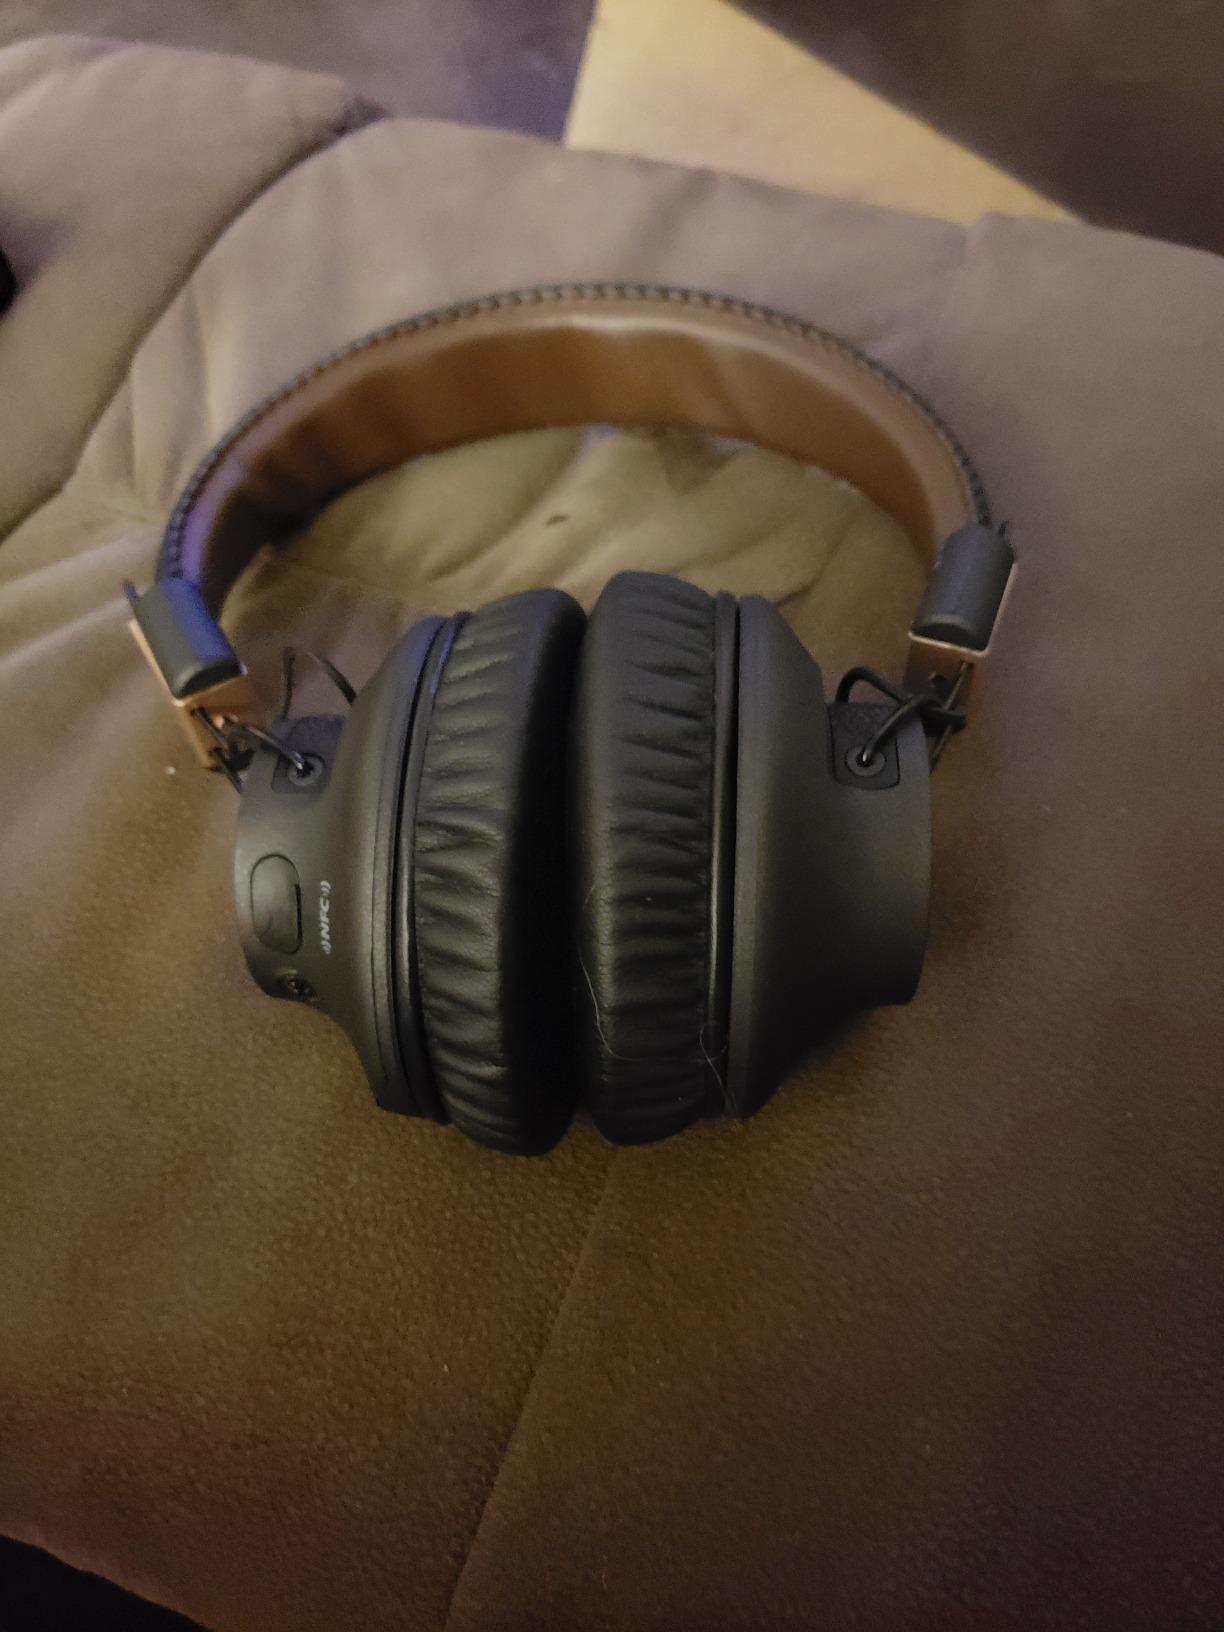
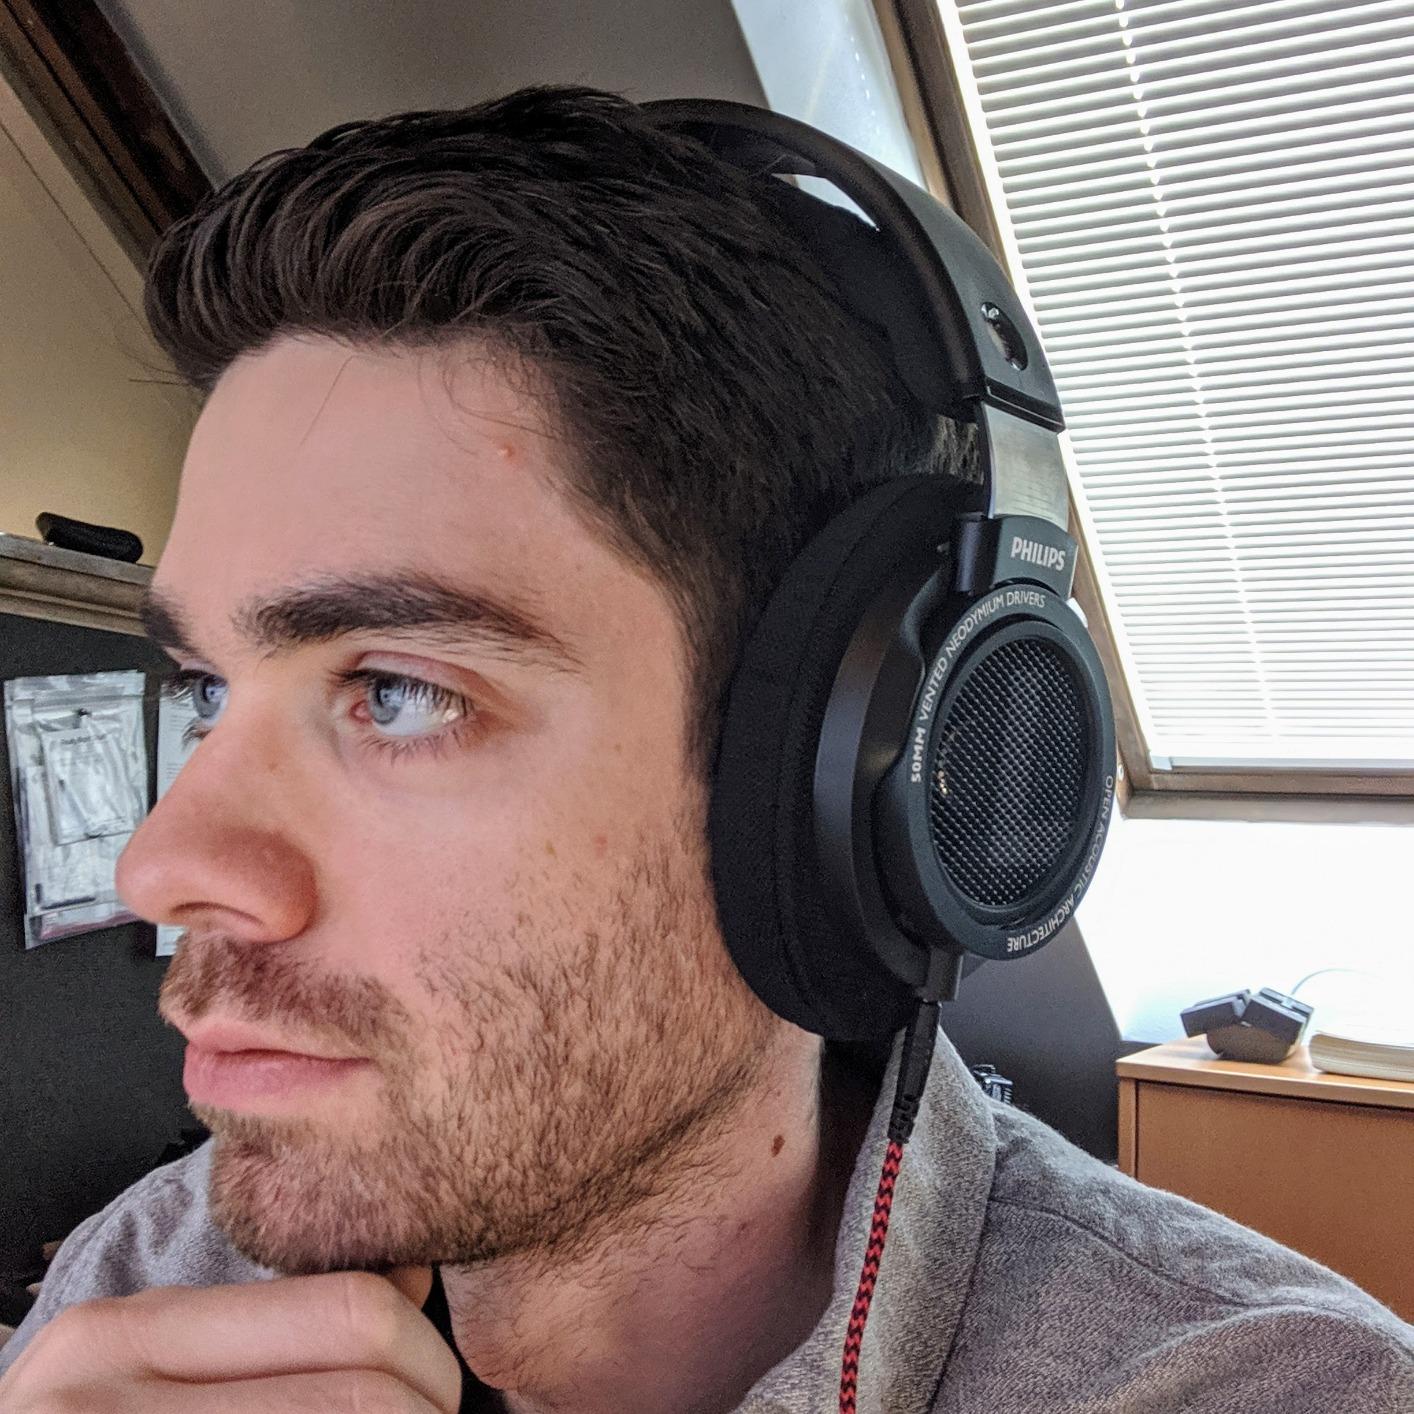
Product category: headphones
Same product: no